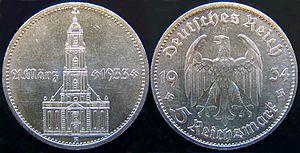
L’église de la Garnison à Potsdam était l'église baroque la plus importante de Potsdam, construite entre 1733 et 1735 par ordre du roi Frédéric-Guillaume Iᵉʳ de Prusse, dit le « roi sergent », qui orienta le royaume de Prusse vers le développement de sa puissance militaire. L'église fut conçue pour être remarquable par sa taille — son clocher dépassait les 88 mètres de haut — et par le luxe de sa décoration. Le roi sergent fut inhumé dans l'église de la Garnison à Potsdam devenue un symbole de l’État prussien et de sa puissante armée ; il en alla de même pour son successeur Frédéric-Guillaume II, dit « Frédéric le Grand ». L'église a d'abord été utilisée pour le culte calviniste pour les soldats royaux, puis fut rattachée en 1817 à l'Église évangélique de l'Union prussienne par la volonté du roi Frédéric-Guillaume III.